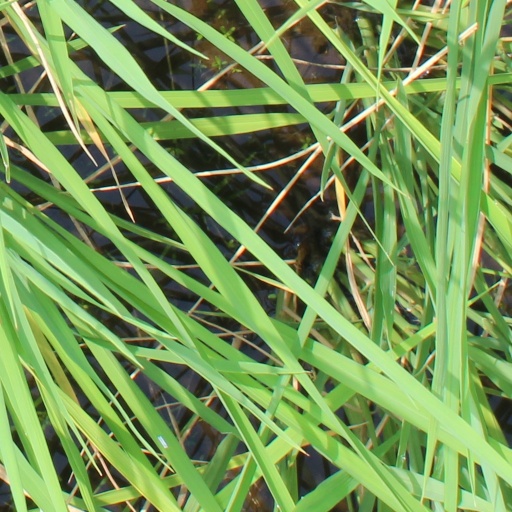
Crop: rice